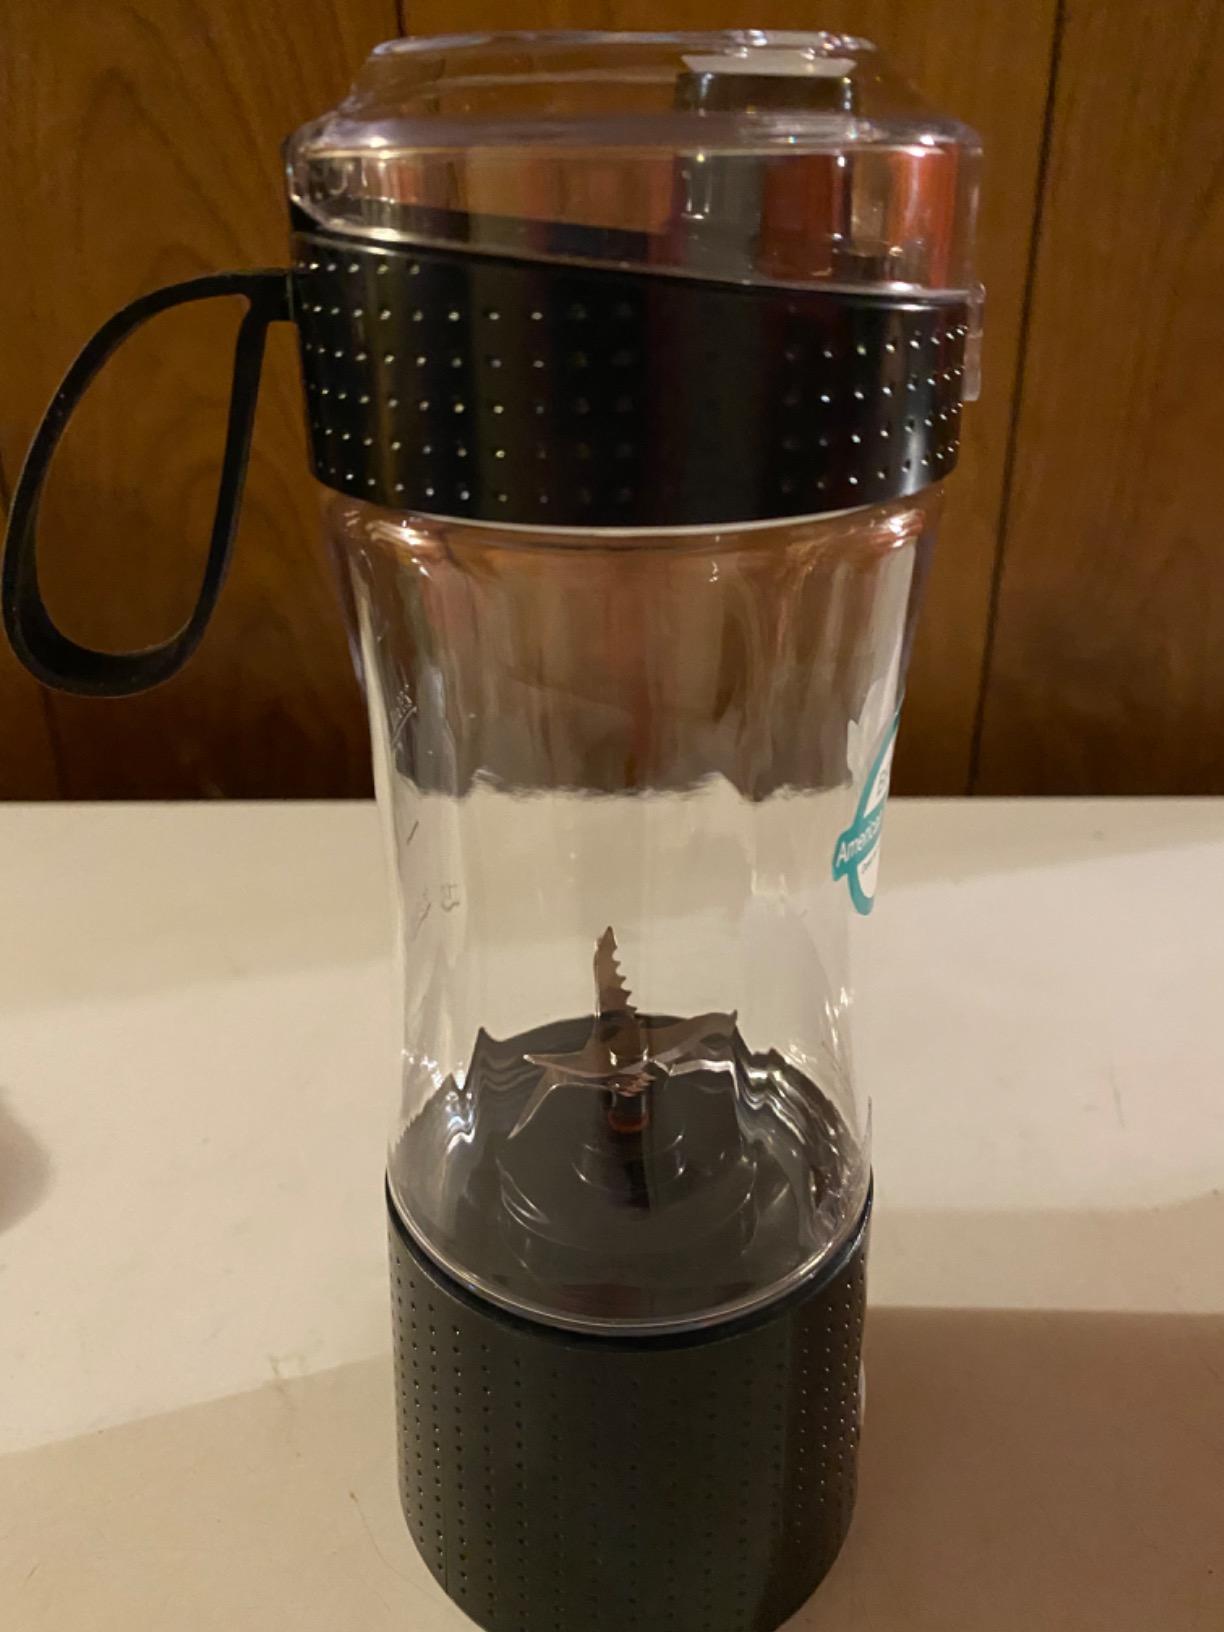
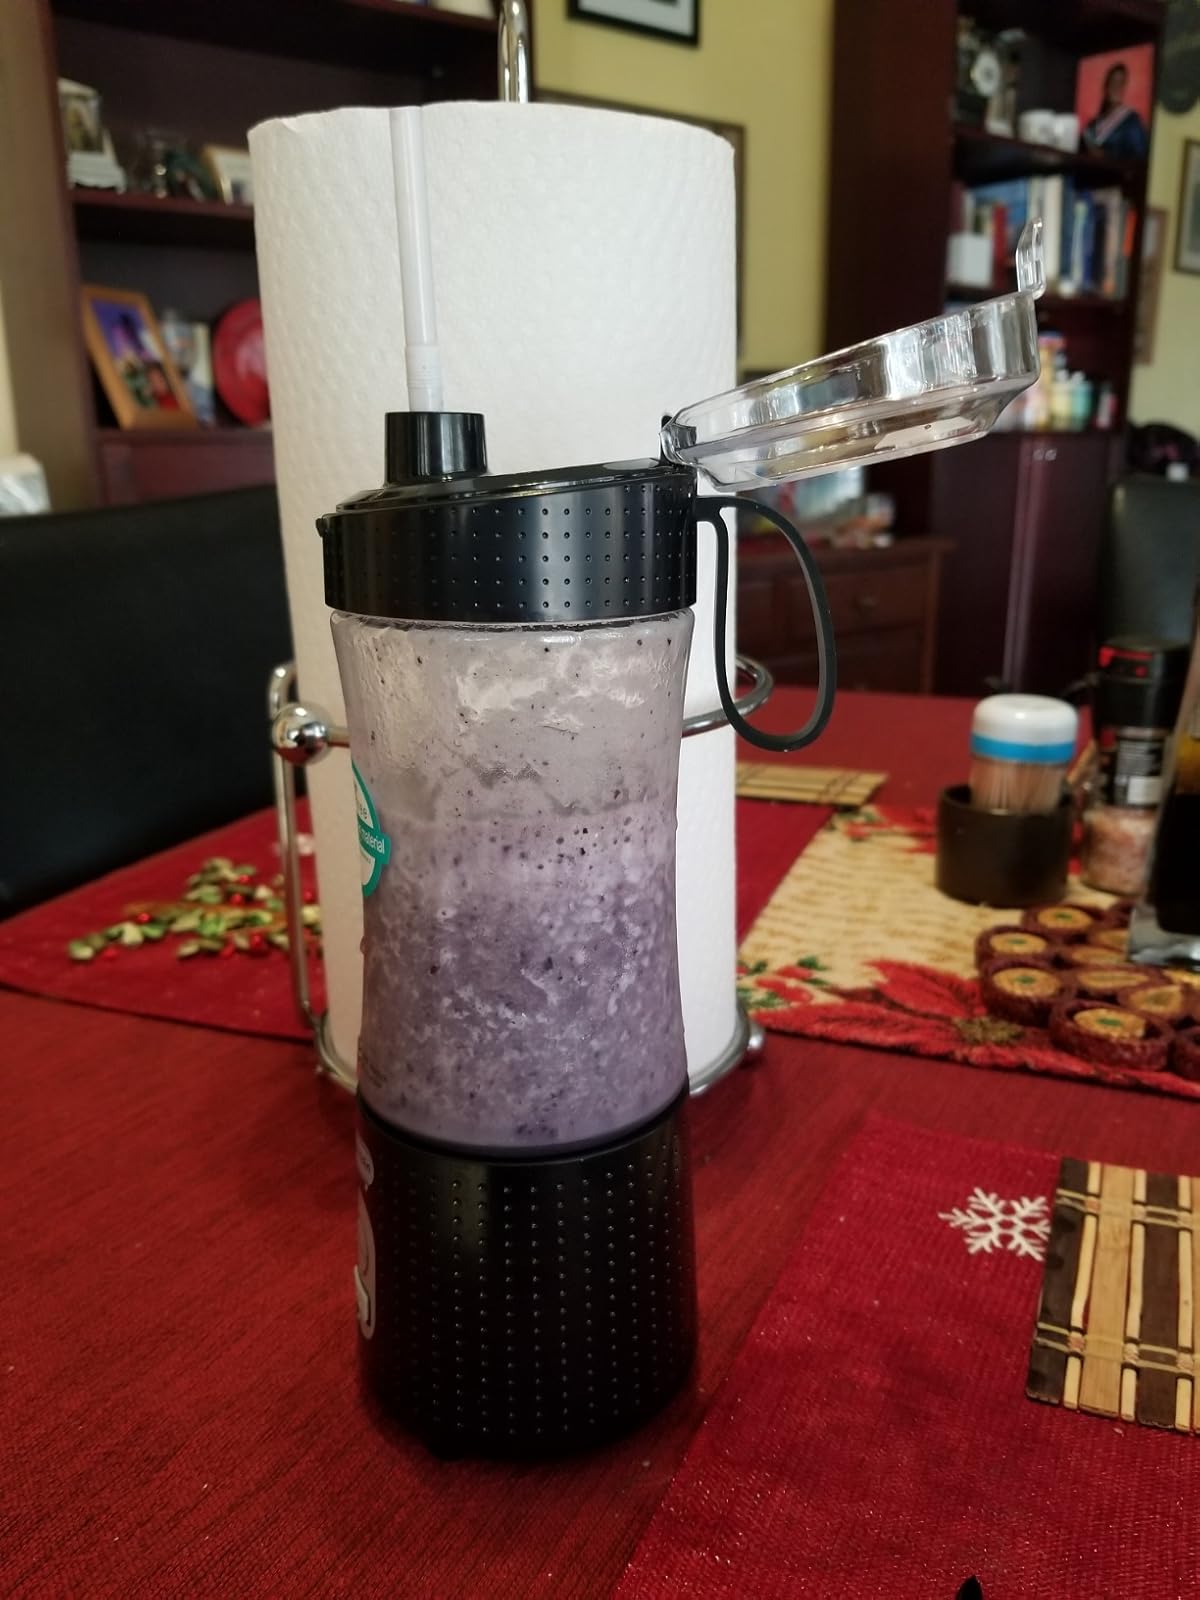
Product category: items_blender
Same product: yes